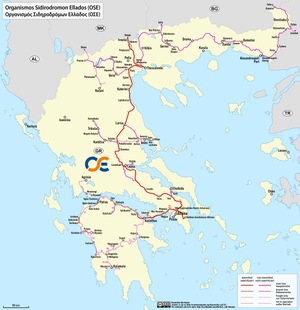
Cet article présente diverses informations sur les infrastructures de transport en Grèce.
L'Organismós Sidirodrómon Elládos est la compagnie nationale des chemins de fer grecs, fondée en 1971 en remplacement d'une compagnie plus ancienne, les « Chemins de fer de l’État grec », qui existait depuis 1881.
Le transport ferroviaire en Grèce est constitué d'un réseau ferroviaire national à écartement normal ainsi qu'un réseau à écartement métrique, une ligne 750 mm à crémaillère et une ligne à 600 mm.
TrainOSE S.A. est une société ferroviaire grecque, qui gère tous les trains passagers et de fret sur le réseau de lignes OSE. La société, ancienne filiale d'Organismós Sidirodrómon Elládos, est depuis 2008 une société d’État indépendante. TrainOSE emploie tous les personnels d'équipage, d'opération, et de gestion des servies ferroviaires du réseau ferroviaire grec, mais n'est propriétaire d'aucun matériel roulant, ayant en leasing le matériel roulant à OSE.